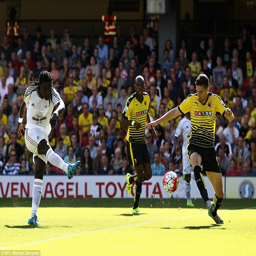
football player , who had netted times in his last games before saturday 's clash , unleashes a shot during the first half